Daemonosaurus

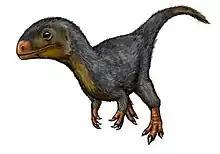
Life restoration

The nasal is smooth and likely did not participate in the antorbital fossa. Each nasal has M-shaped sutures with the premaxilla and frontal, a more complex configuration than in other early dinosaurs. The lacrimal is thinnest at mid-height and sends a sharp projection along the lower edge of the orbit. It forms the rear edge of the antorbital fossa via a subtle ridge. The prefrontal is proportionally large, forming about half the upper edge of the orbit. The size of the prefrontal is unique to "Daemonosaurus" among dinosaurs and archosaurs in general. The frontals are wide and flat, separated from each other at the front by a wedge-shaped projection of the nasals. Their rear edge is excavated by the supratemporal fossa, which extends onto the broad and mostly flat parietal, as well as the fairly large postorbital. The postorbital likely contacted the frontal along a straight edge (like "Tawa" and "Herrerasaurus"), while also sending a rounded overhanging projection into the orbit (like most early saurischians).